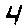
Label: 4